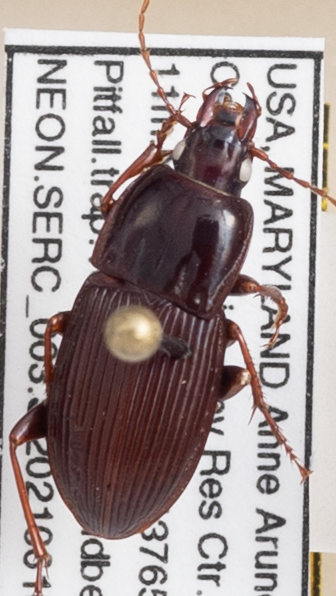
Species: Pterostichus (Abacidus) sp.
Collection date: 2021-06-10
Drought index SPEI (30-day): -0.87
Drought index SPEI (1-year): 2.09
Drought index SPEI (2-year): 1.28